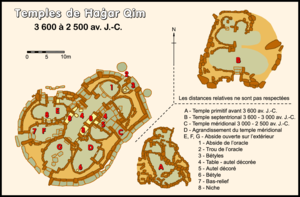
Les connaissances concernant la Préhistoire de Malte sont assez développées car l’archipel maltais a livré d'abondants vestiges de la présence humaine durant l'époque préhistorique et notamment parmi les plus anciennes constructions monumentales au monde, classées au patrimoine mondial de l'UNESCO.
Le site néolithique de Ħaġar Qim est situé près de la ville de Qrendi, au-dessus des falaises au sud de Malte.